Coat of arms of Kyiv

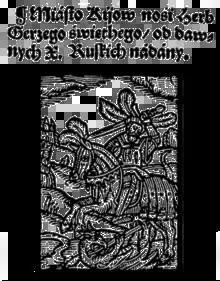
1578 coat of arms, in Polish it says " (The city of Kyiv bears the coat of arms of Saint George / that was of old given to it by the Princes of Rus')"

The coat of arms of Kyiv features the Archangel Michael officially named "Saint Michael the Archistrategos" (the title of chief-general in Ancient Greece), wielding a flaming sword and a shield on an azure field.